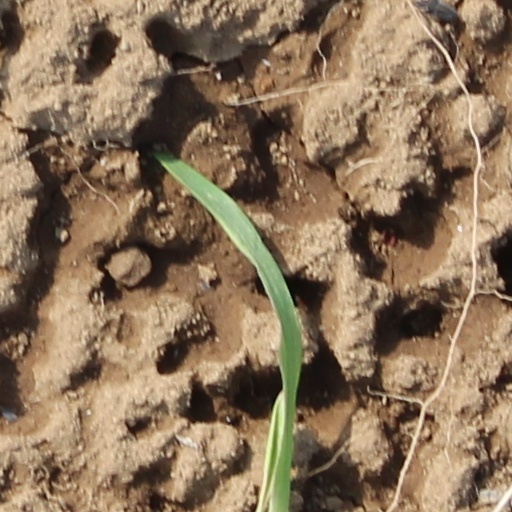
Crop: wheat